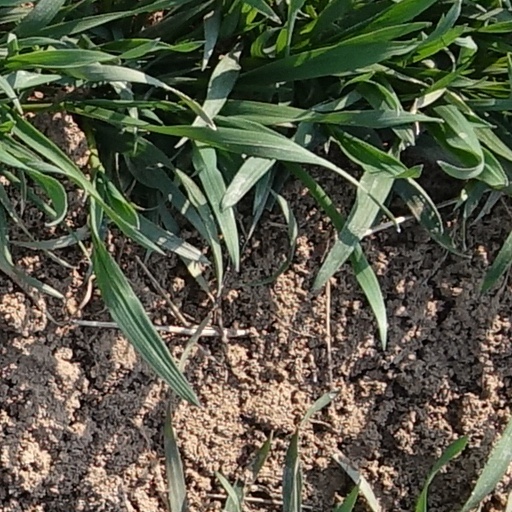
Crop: wheat